Question: Please indicate a possible affordance area of scissors that can be used for holding
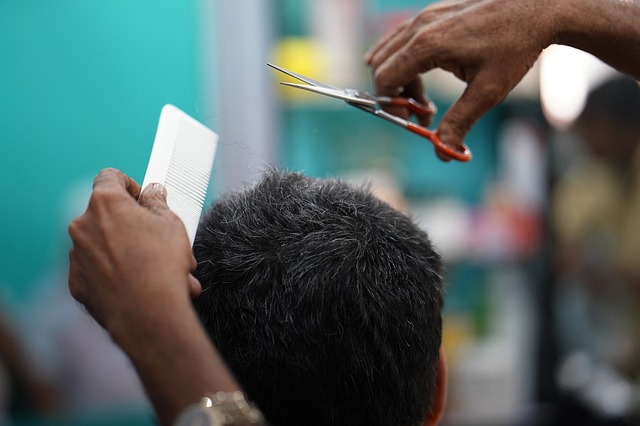
Answer: [365.5, 83.5, 467.5, 159.5]